Kastellaun

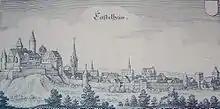
Mediaeval view of Kastellaun

In 1437, the Counts of Sponheim died out, and the inheritance fell with the "Amt" of Kastellaun to Stephen, Count Palatine of Simmern-Zweibrücken and the Lord of Baden, who ruled it jointly. Frederick I acquired the Principality of Simmern and a share of the County of Sponheim from the Veldenz legacy, which he ruled, after the last Count of Veldenz had died, from Kastellaun. He was therefore the actual founder of the Palatinate-Simmern line. Frederick I and his brother Louis divided their father's holdings between them once again in 1459. Louis got the Duchy of Zweibrücken and Frederick resided in Simmern. The Palatinate-Simmern share of the County of Sponheim passed in 1560 to the Count Palatine Zweibrücken and in 1569 to Palatinate-Birkenfeld under Zweibrücken hegemony.